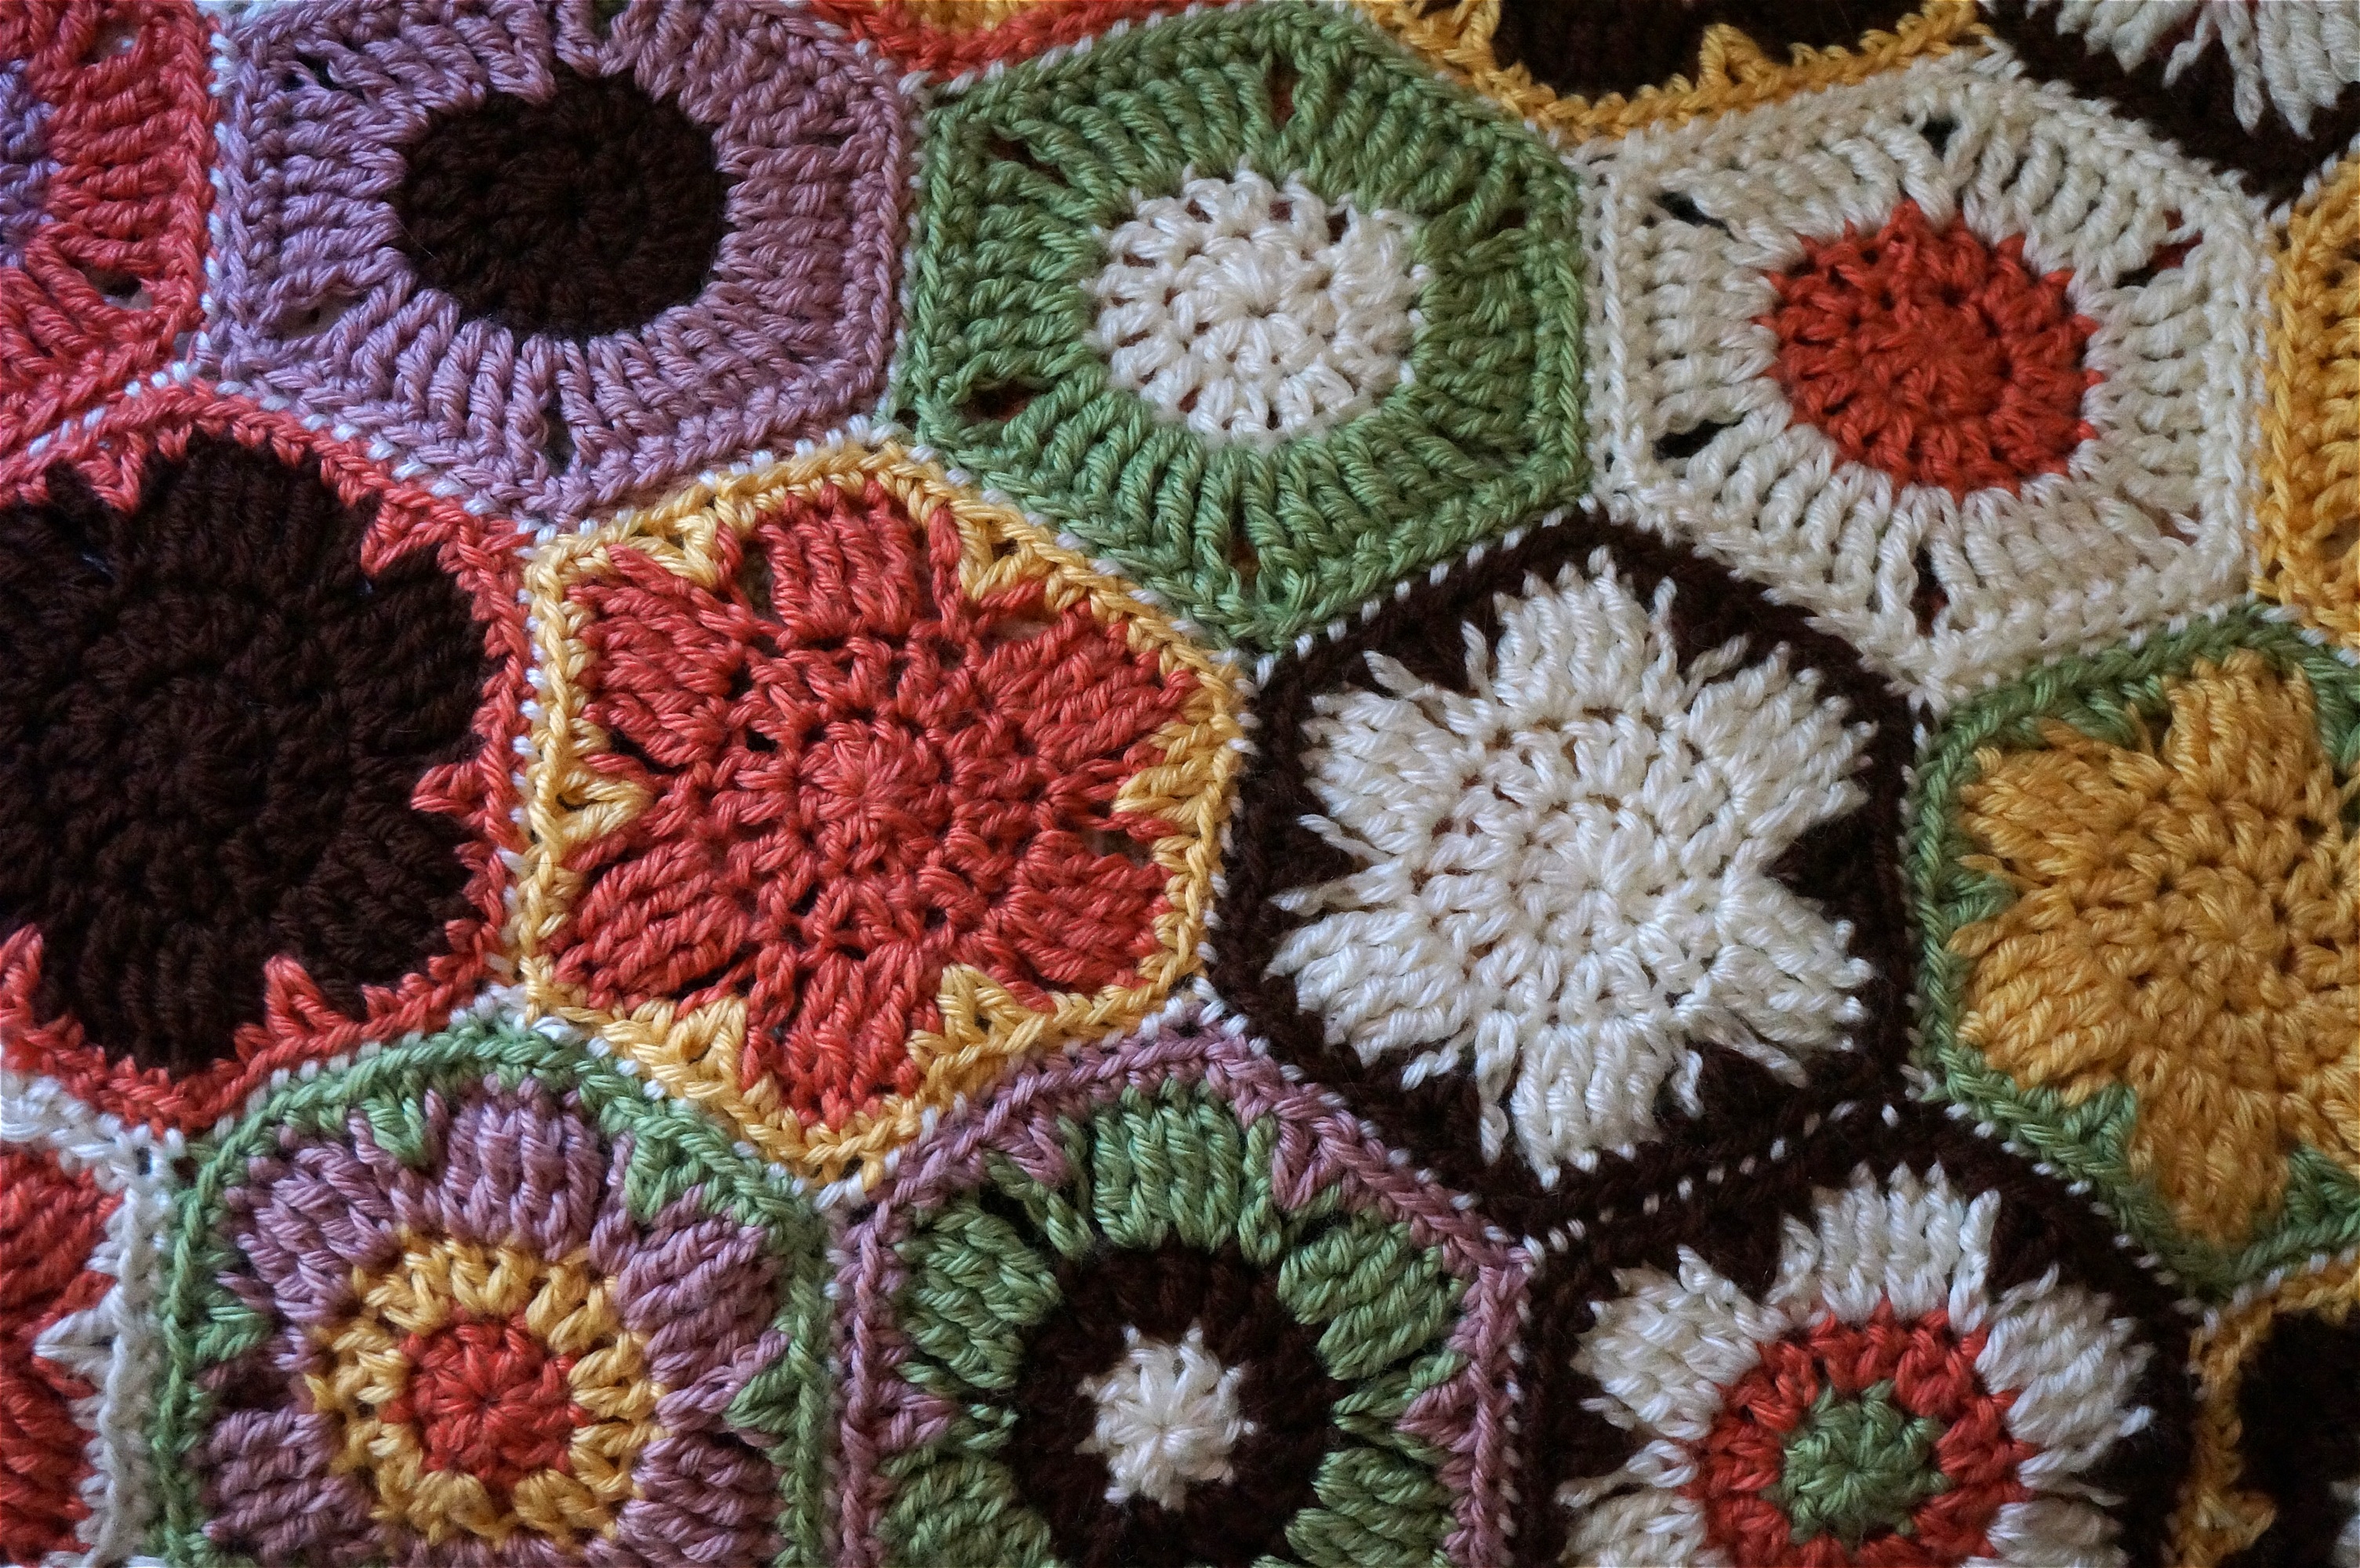
flower, pattern, craft, colorful, yarn, material, flowers, crochet, textile, art, design, handmade, brilliant, fiber, afghan, flooring, needlework, fiber arts, doily, crocheted afghan